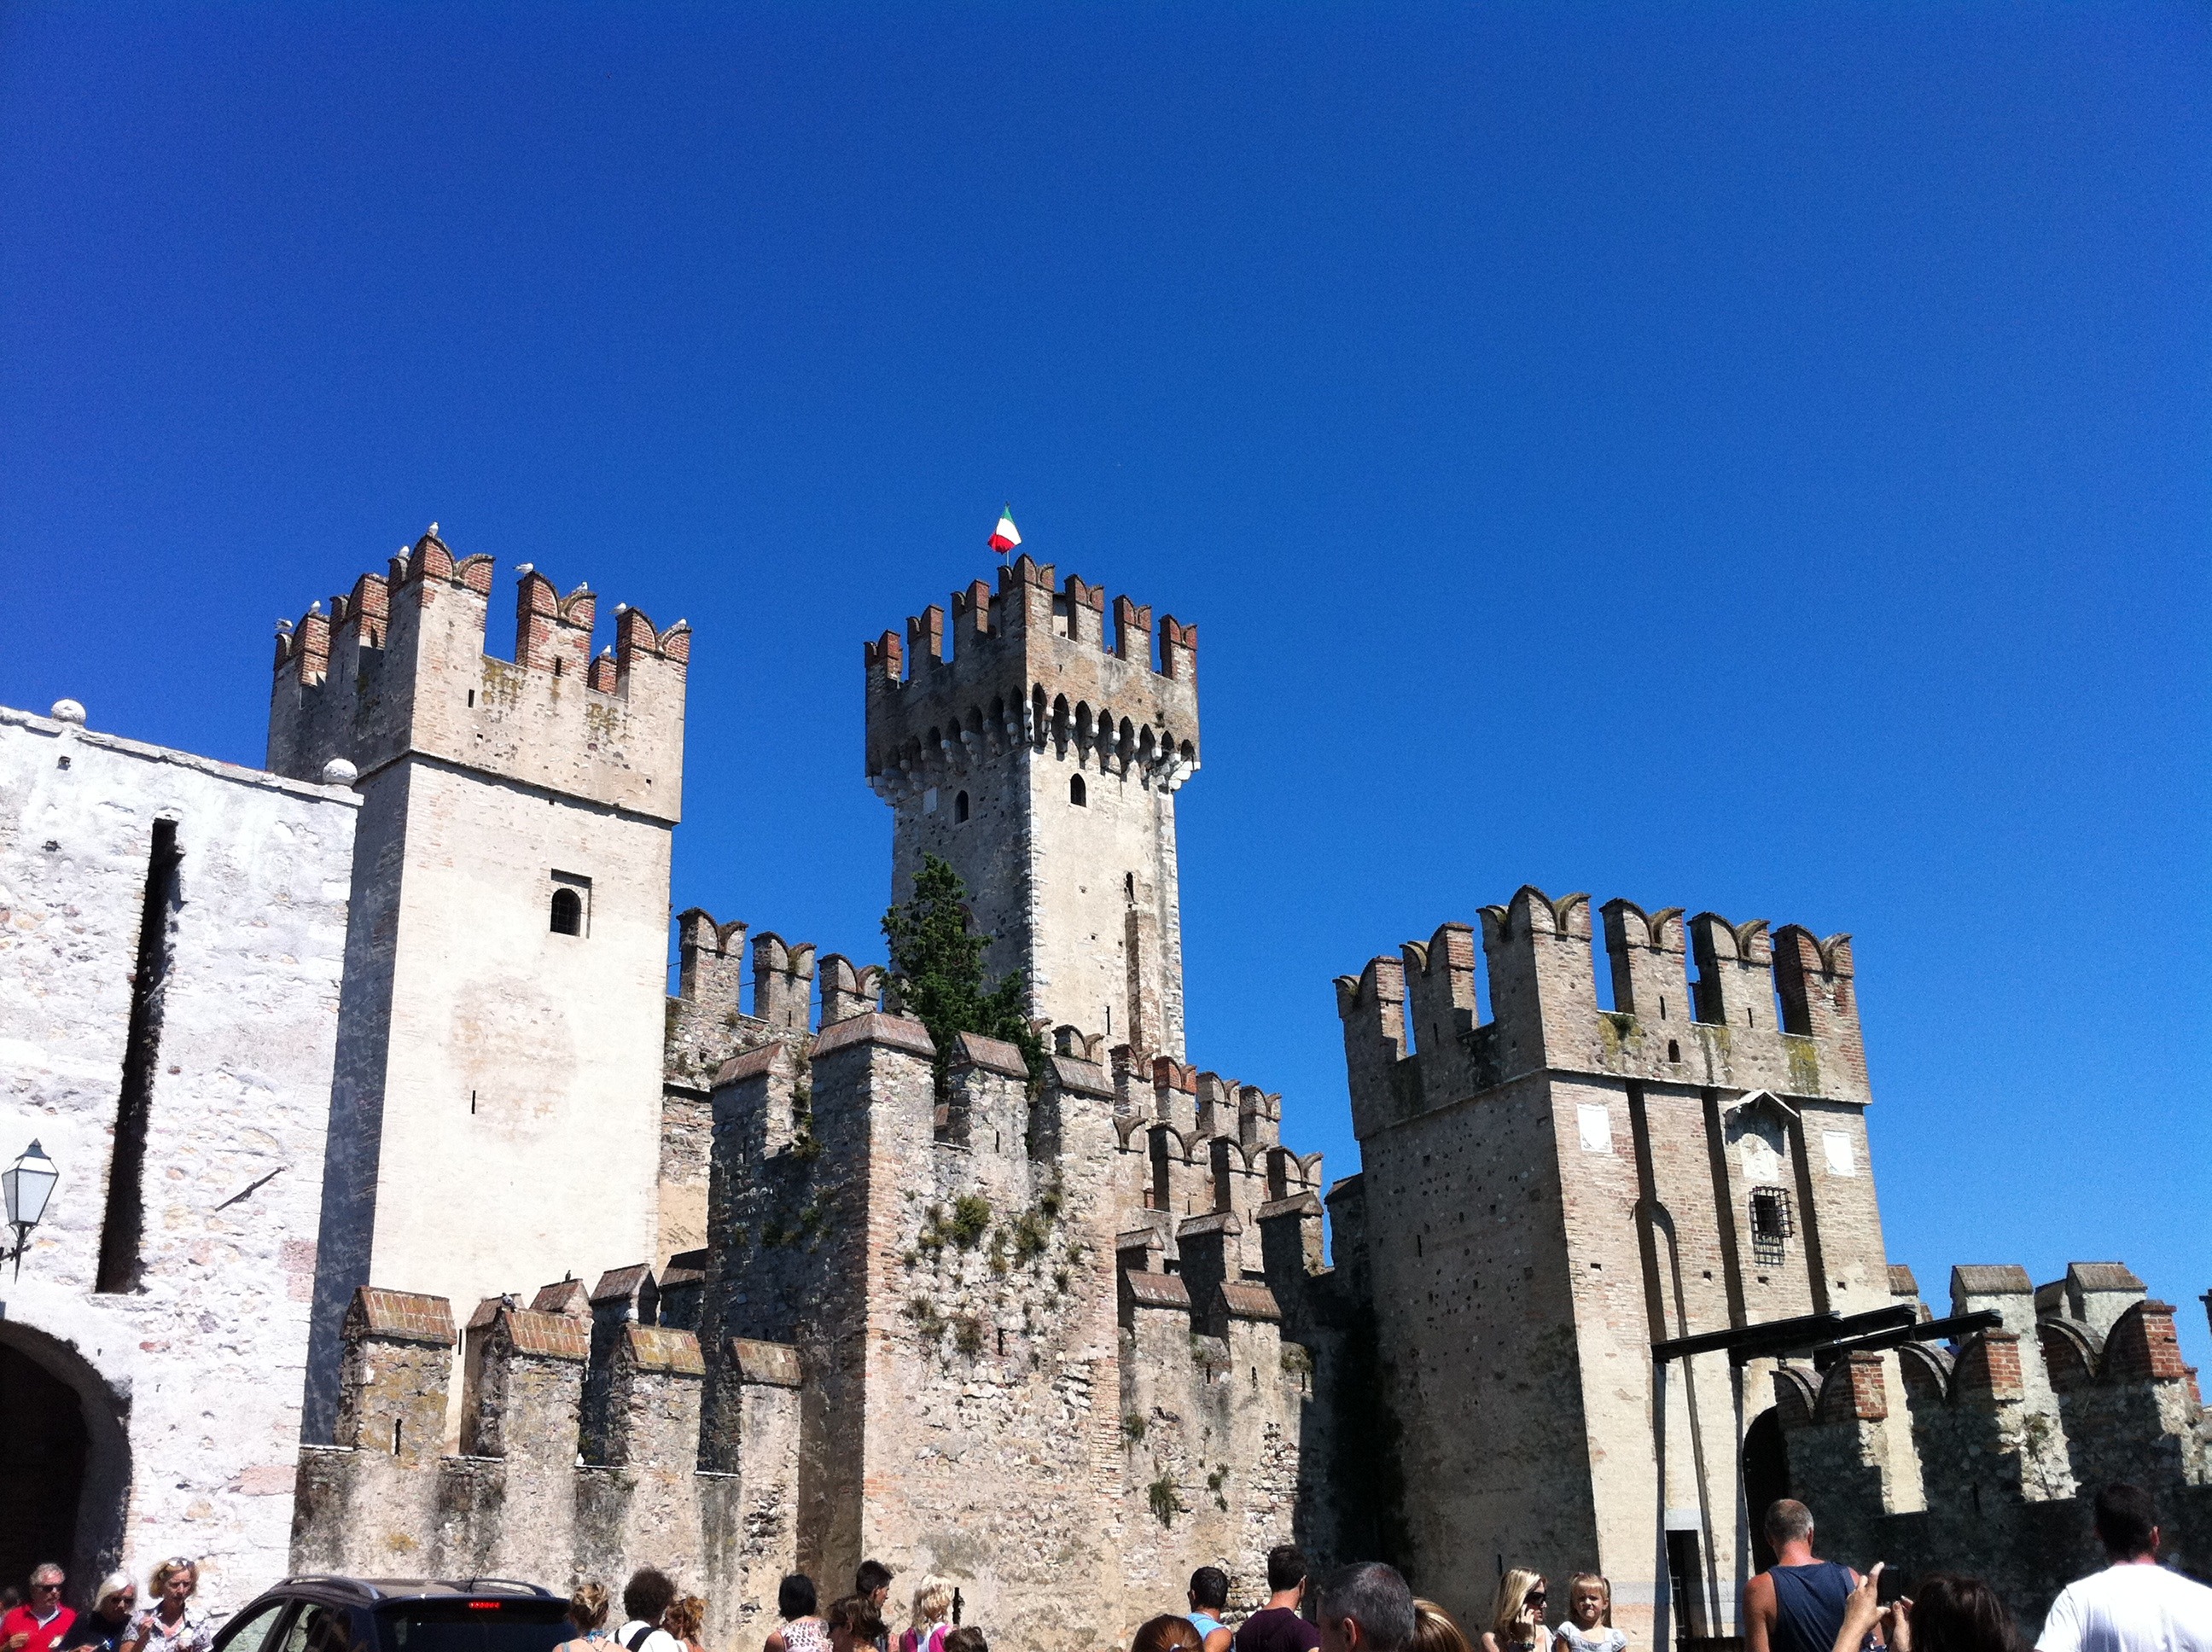
town, building, city, cityscape, travel, plaza, castle, landmark, italy, cathedral, tourism, town square, tours, lake garda, sirmione, human settlement